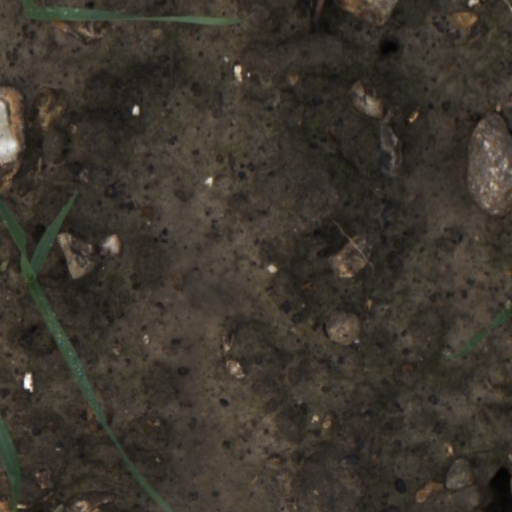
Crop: wheat